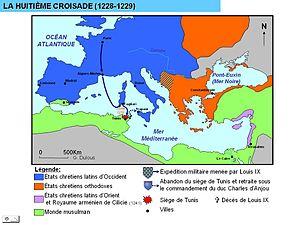
Huitième croisade
La huitième croisade est une campagne militaire lancée par le roi Louis IX, futur « saint Louis », en 1270 à la suite des menaces que le sultan mamelouk Baybars fait peser sur les États latins d'Orient.